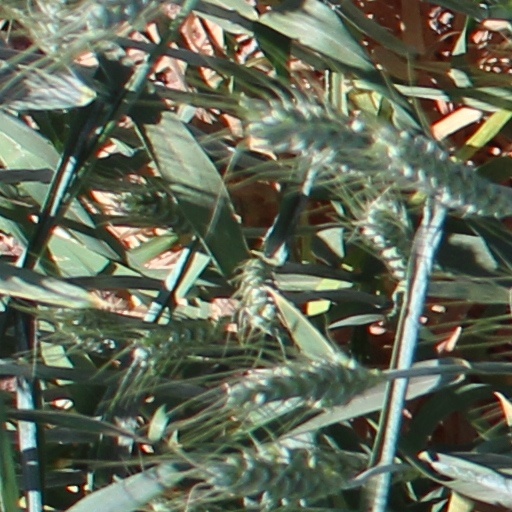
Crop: wheat